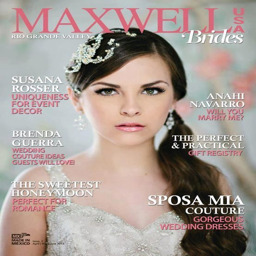
on the cover of #